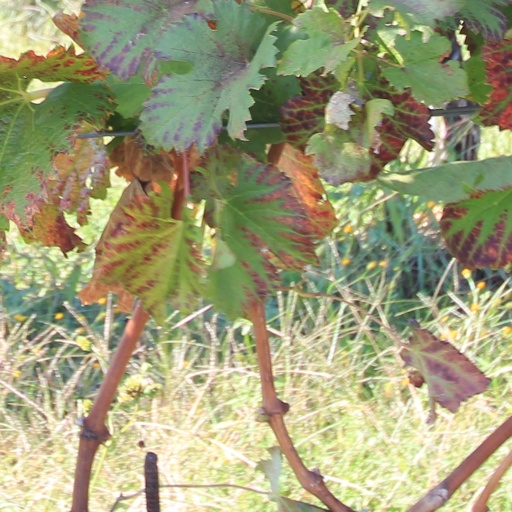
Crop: grape